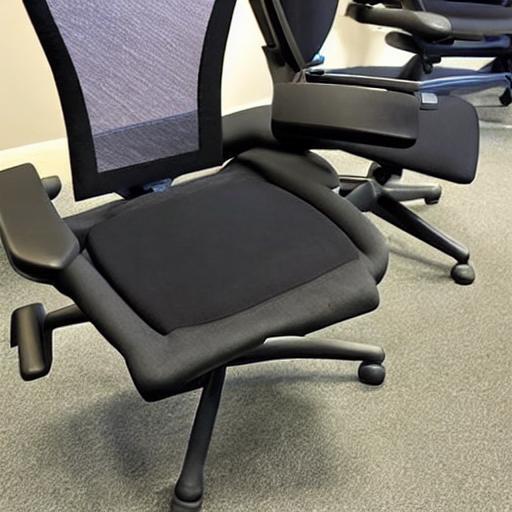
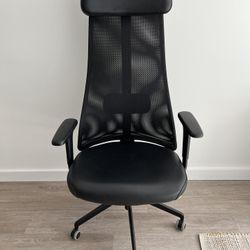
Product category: items_chair
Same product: no